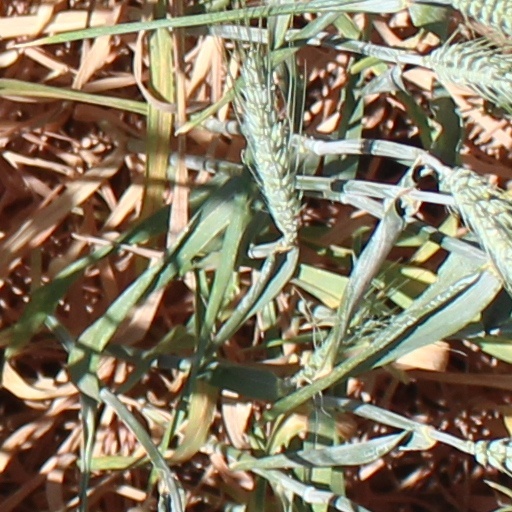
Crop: wheat